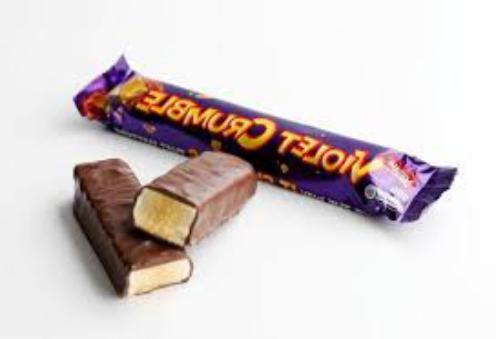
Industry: Food